Brian Johnson

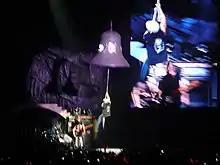
Johnson hangs on to a bell while performing the song "Hells Bells"

The 1988 album "Blow Up Your Video" was the last AC/DC album to feature lyrics from Johnson. Starting with "The Razors Edge" in 1990, guitarists Angus and Malcolm Young have written all of AC/DC's material. When asked by a fan during a radio interview why he stopped contributing lyrics, he laughed, "I ran out of words" and went on to explain that during recording he did not always enjoy the pressure of having to come up with an album's worth of lyrics and was relieved when the Young brothers filled in during "The Razors Edge". The band has since continued in that tradition for every album since.